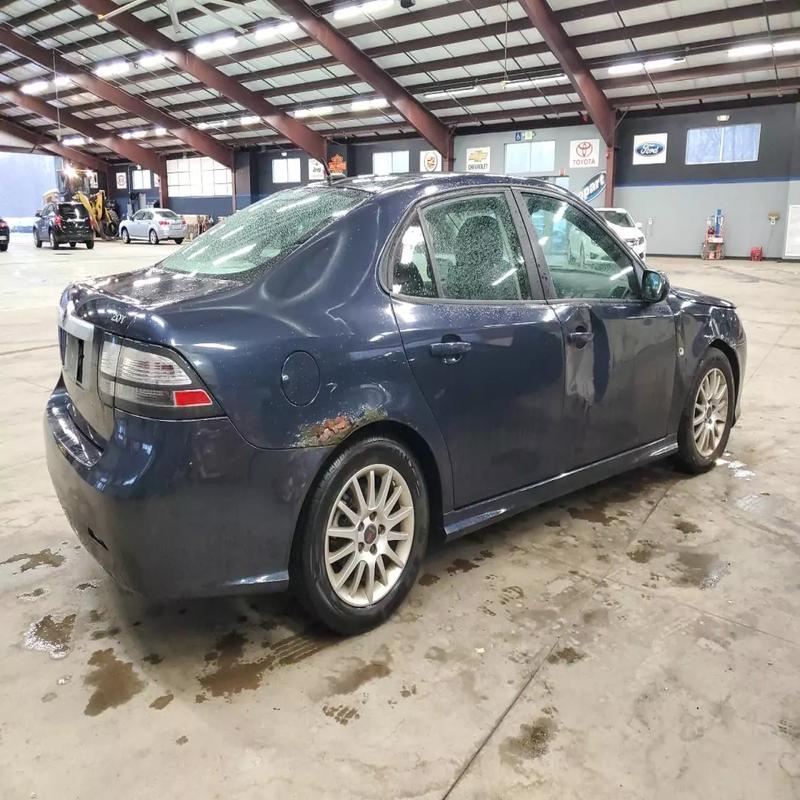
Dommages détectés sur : porte avant droite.
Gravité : mineur